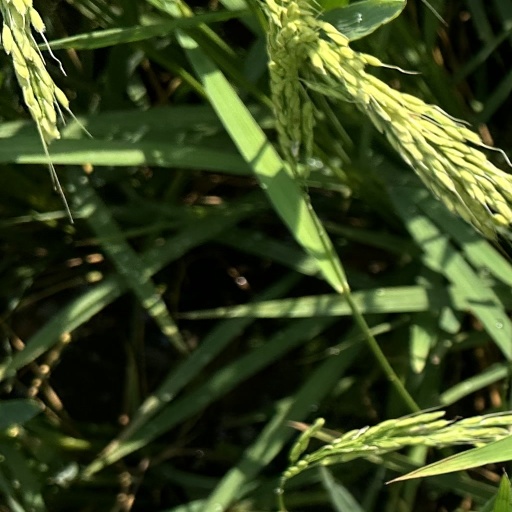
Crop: rice